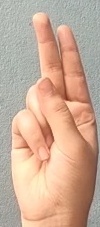
ASL sign: U